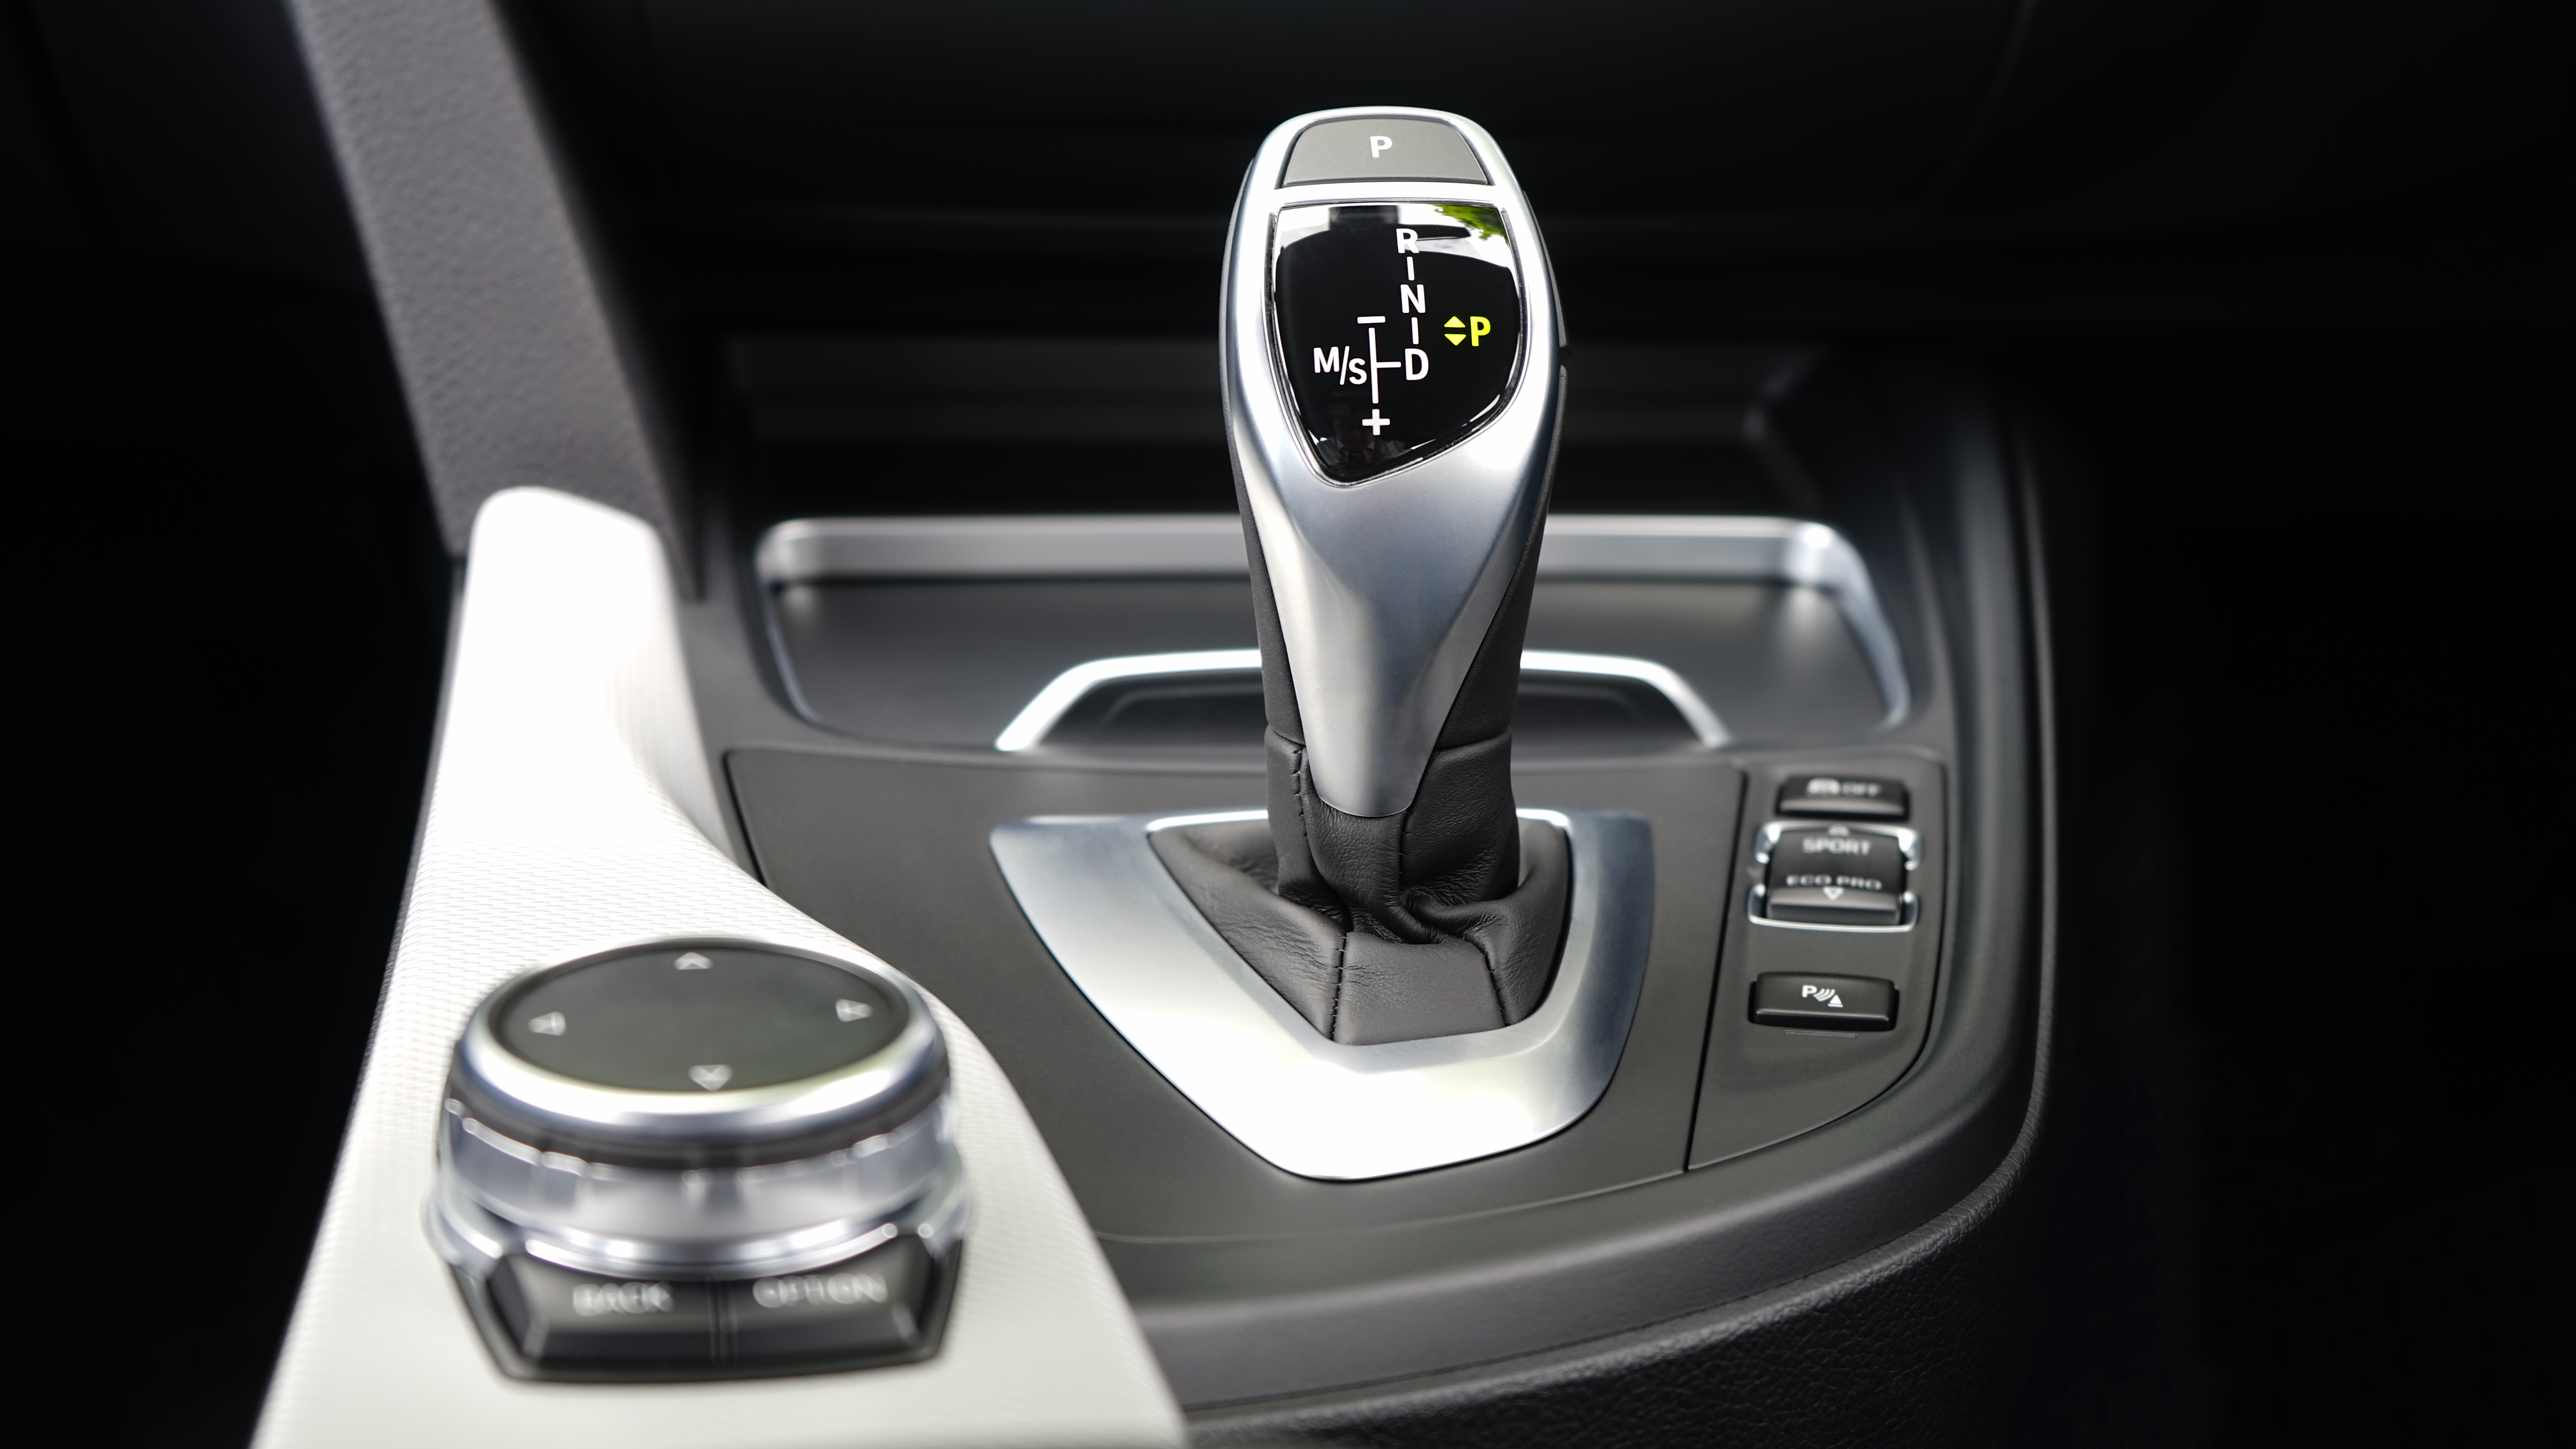
car, wheel, vehicle, steering wheel, car interior, bmw, city car, gear shift, sport utility vehicle, land vehicle, gear selector, automobile make, automotive exterior, compact car, luxury vehicle, family car, executive car